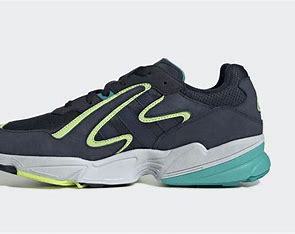
Brand: Adidas
Model: Yung 96 Chasm